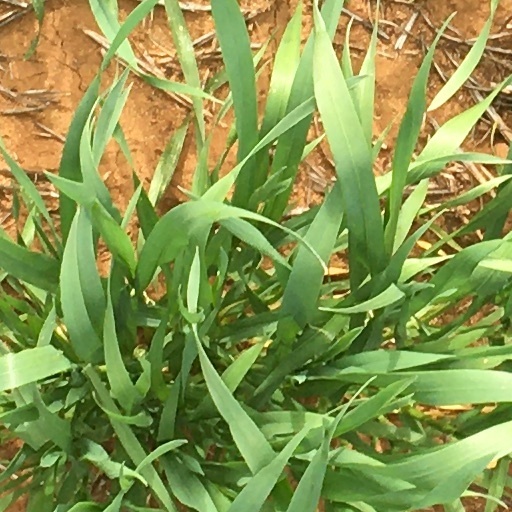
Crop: wheat